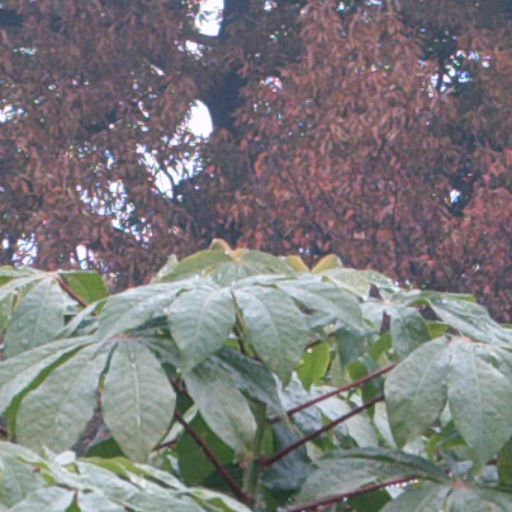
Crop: cassava